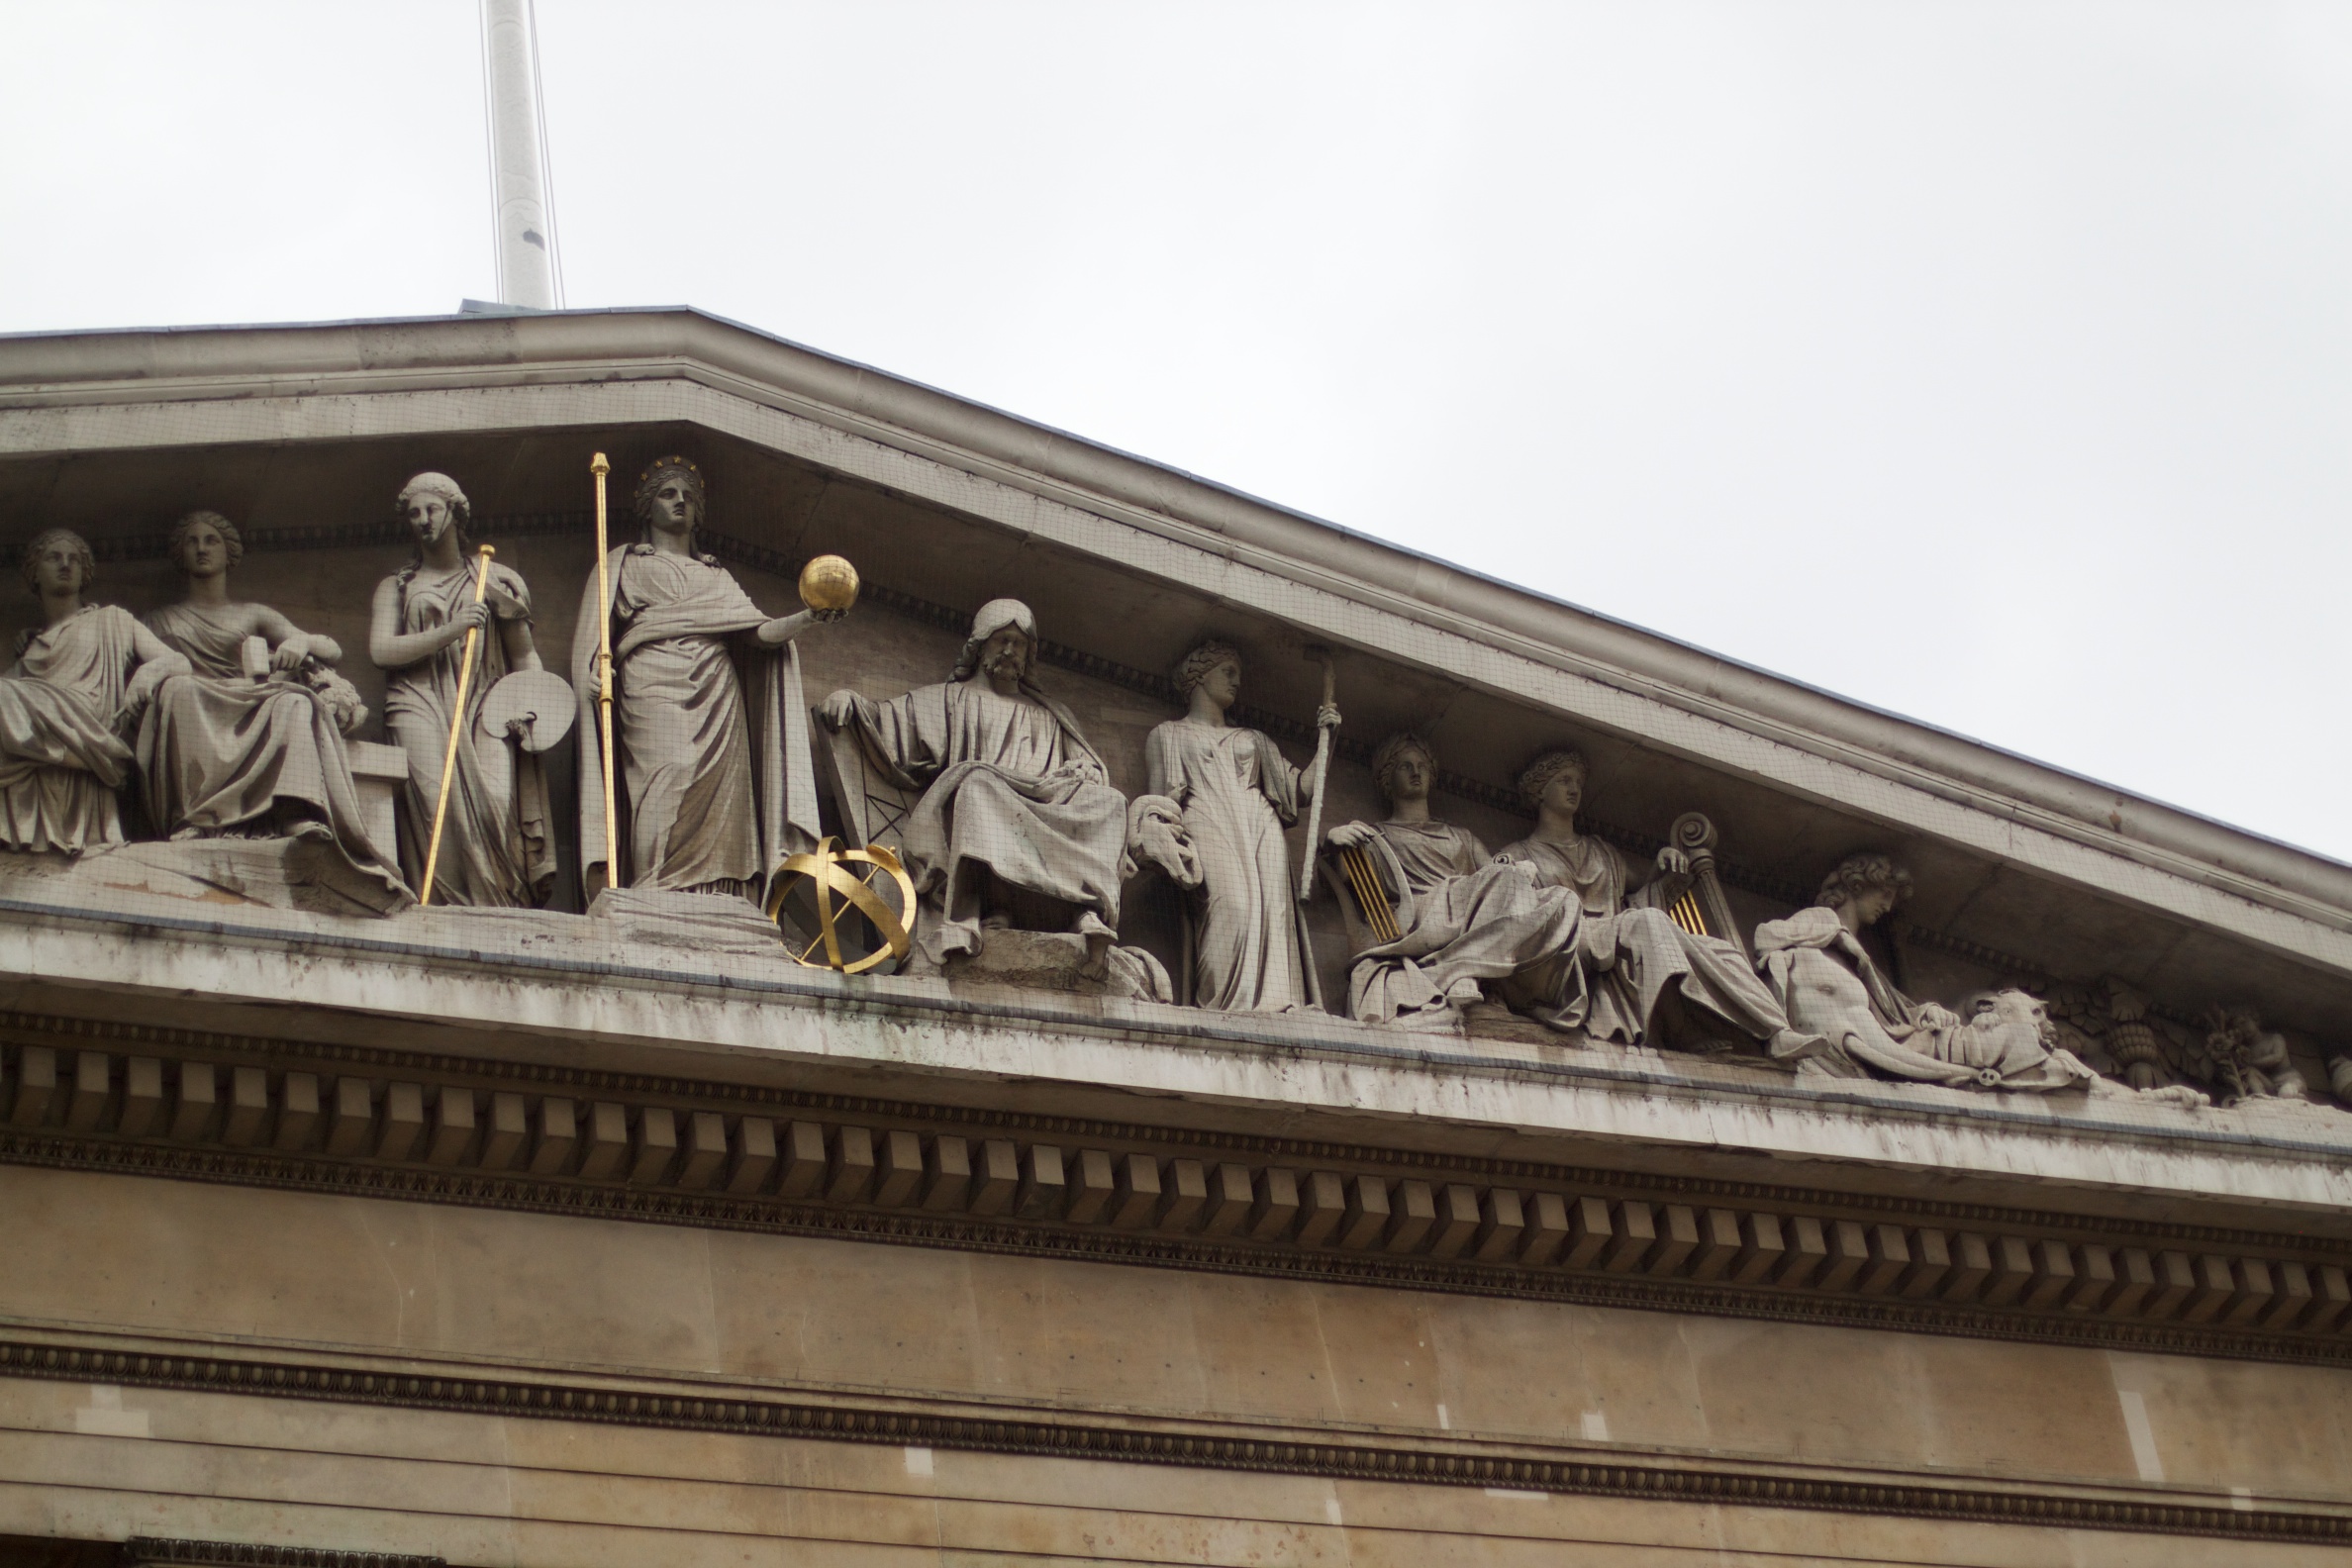
architecture, structure, monument, facade, ancient history